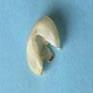
Maize quality: Bad